Indonesian National Armed Forces

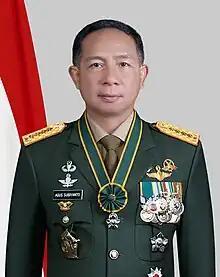
The current "Panglima" (Commander) of the Indonesian National Armed Forces, General Agus Subiyanto of the Army

The Indonesian Armed Forces started out as the People's Security Agency (BKR), which was formed in the third PPKI meeting, on 29 August 1945. BKR united militias across the newly independent country to maintain civil order; it was more of a constabulary than an army. The decision to create a "security agency", and not an army, was taken to avoid the Allied forces seeing it as an armed revolution and invading in full force. One of the terms of surrender to Japan was to return the Asian colonies they had conquered to their previous rulers, certainly not to make them independent.